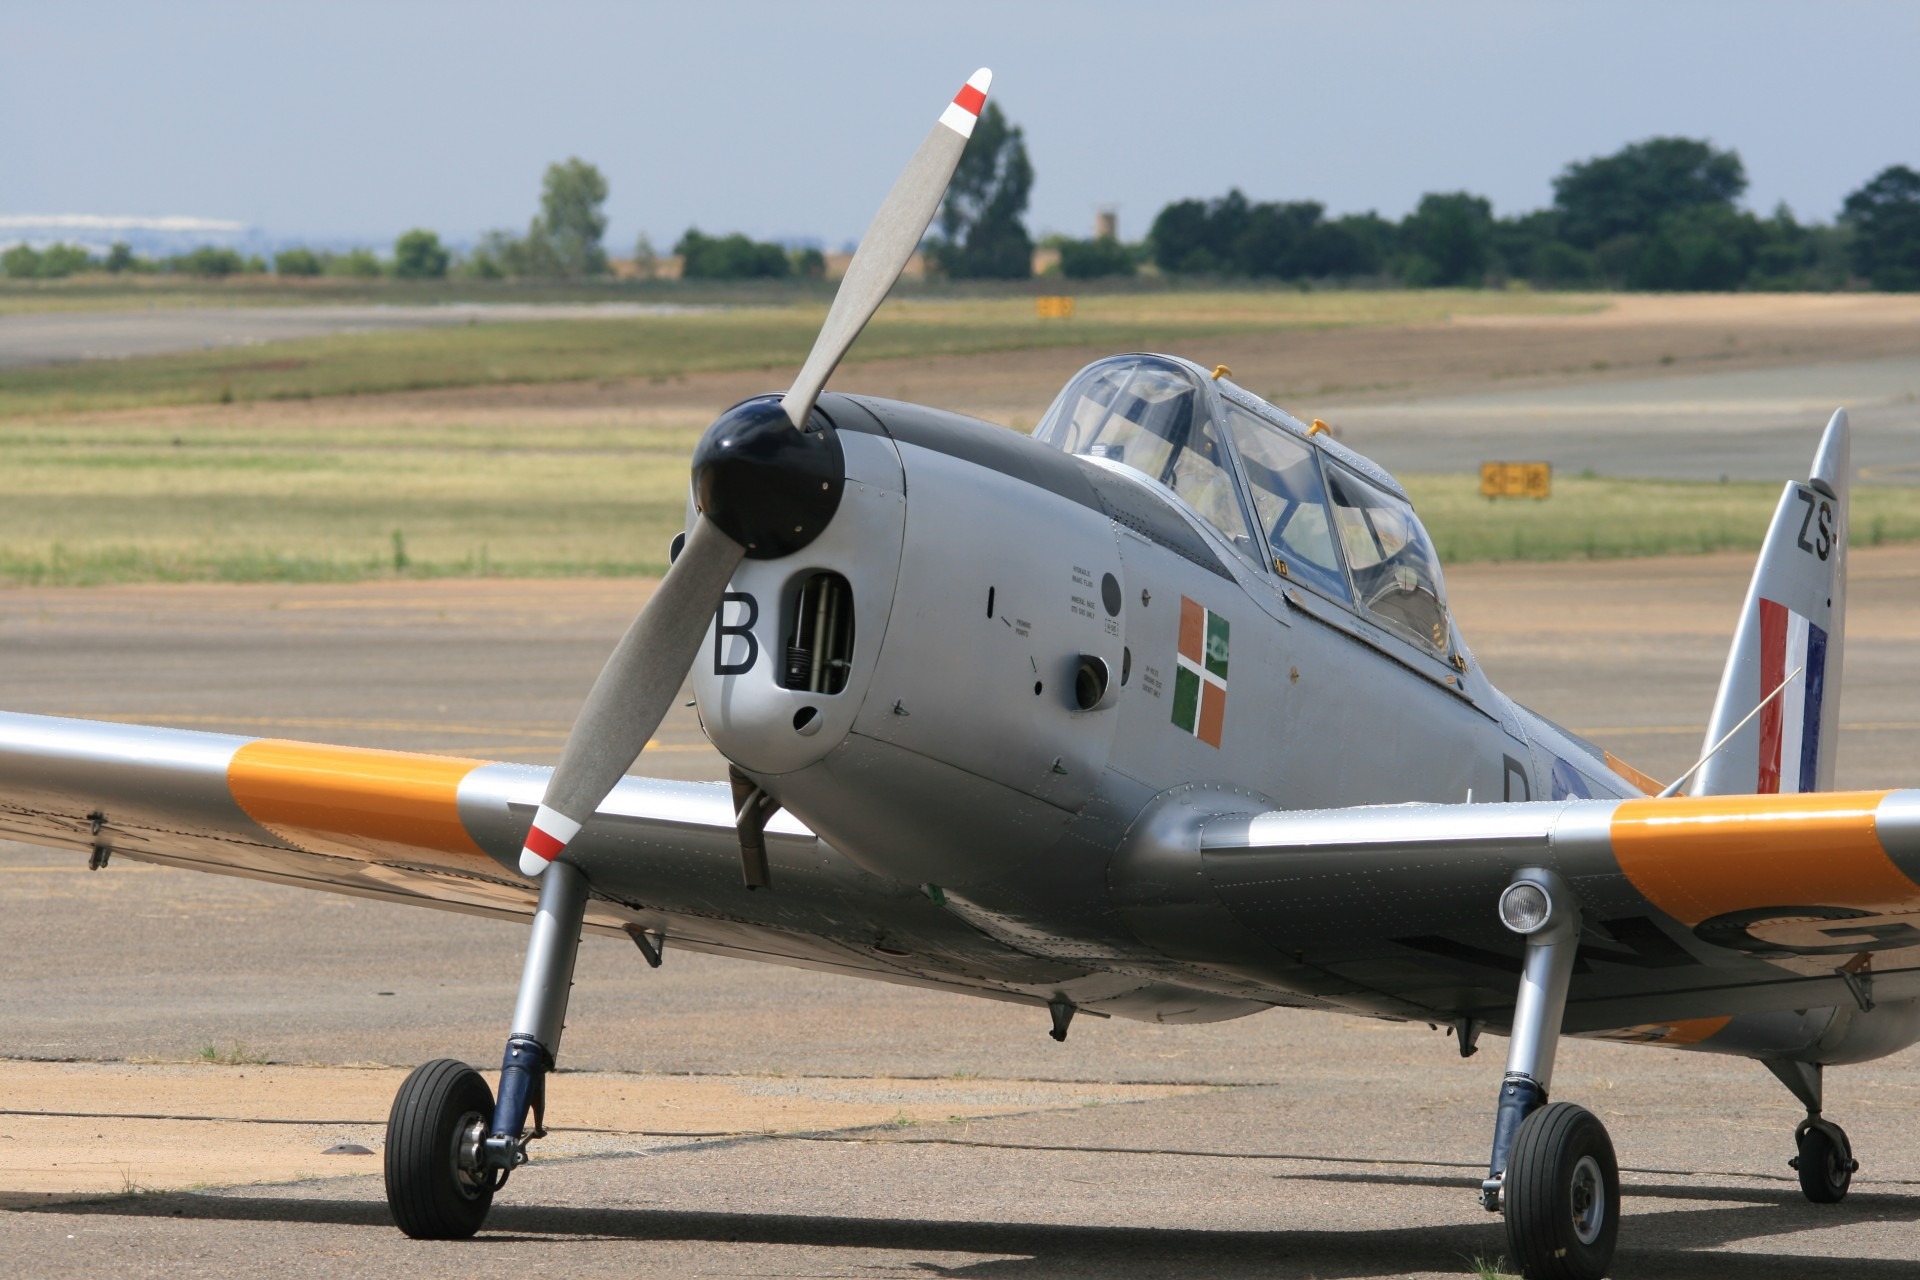
airplane, aircraft, vehicle, aviation, flight, parked, chipmunk, heritage, air show, light aircraft, air force, fighter aircraft, monoplane, atmosphere of earth, aircraft engine, propeller driven aircraft, north american t 6 texan, beechcraft model 18, south african air force museum, fixed wing aircraft, silver yellow